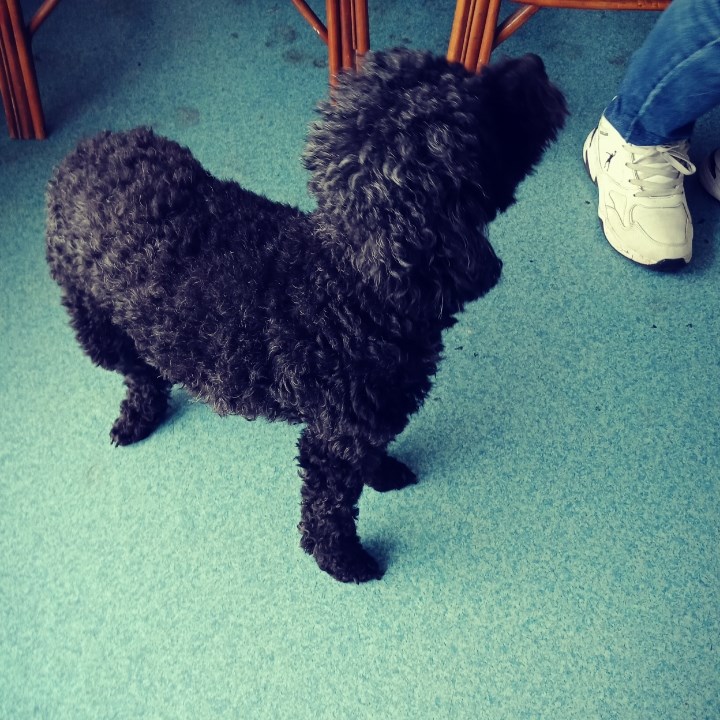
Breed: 2925-n000114-toy_poodle